USS Tuscaloosa (CA-37)

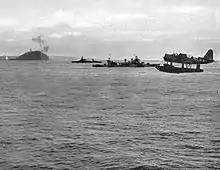
USS "Tuscaloosa" and USS "Arkansas" (background) bombarding Iwo Jima, 17 February 1945. A Vought OS2U "Kingfisher" is flying in the foreground.

On 8 November 1942, Operation Torch—the code name of the Anglo-American effort to conquer Northwestern Africa from the Vichy French and Nazi Germany, and thence to expel the Axis Powers from Africa—got under way.